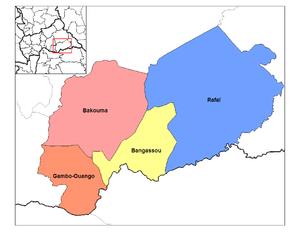
Les préfectures de République centrafricaine sont divisées en 72 sous-préfectures listées ci-dessous par préfectures. Les sous-préfectures étaient appelées cercles, subdivisions, et enfin districts.